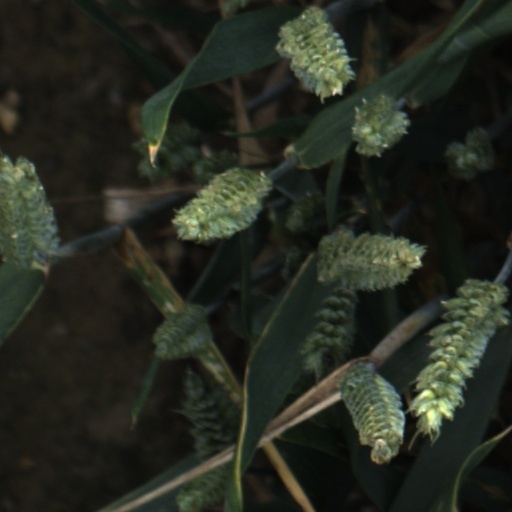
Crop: wheat